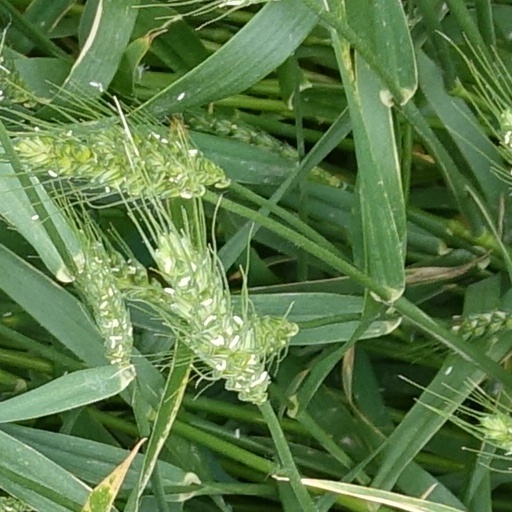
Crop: wheat